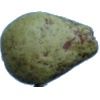
Label: Pear Stone 1